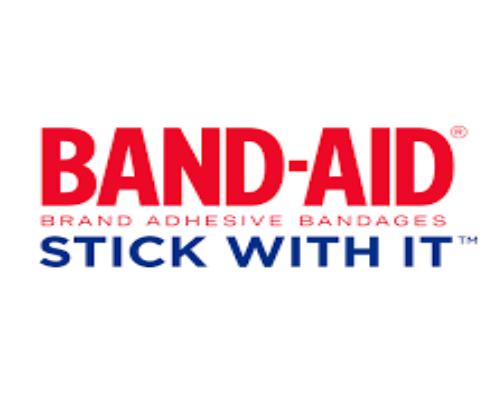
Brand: band-aid
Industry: Medical